Answer in natural language. Which object is closer to the camera taking this photo, brown colour countertop lx or beautiful wall painting? Choose between the following options: beautiful wall painting or brown colour countertop lx
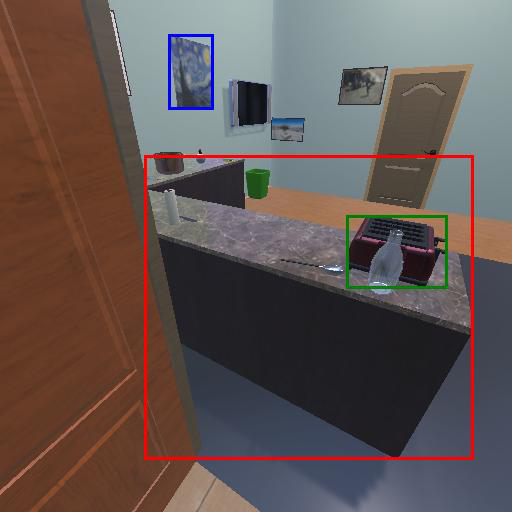
<answer>brown colour countertop lx</answer>